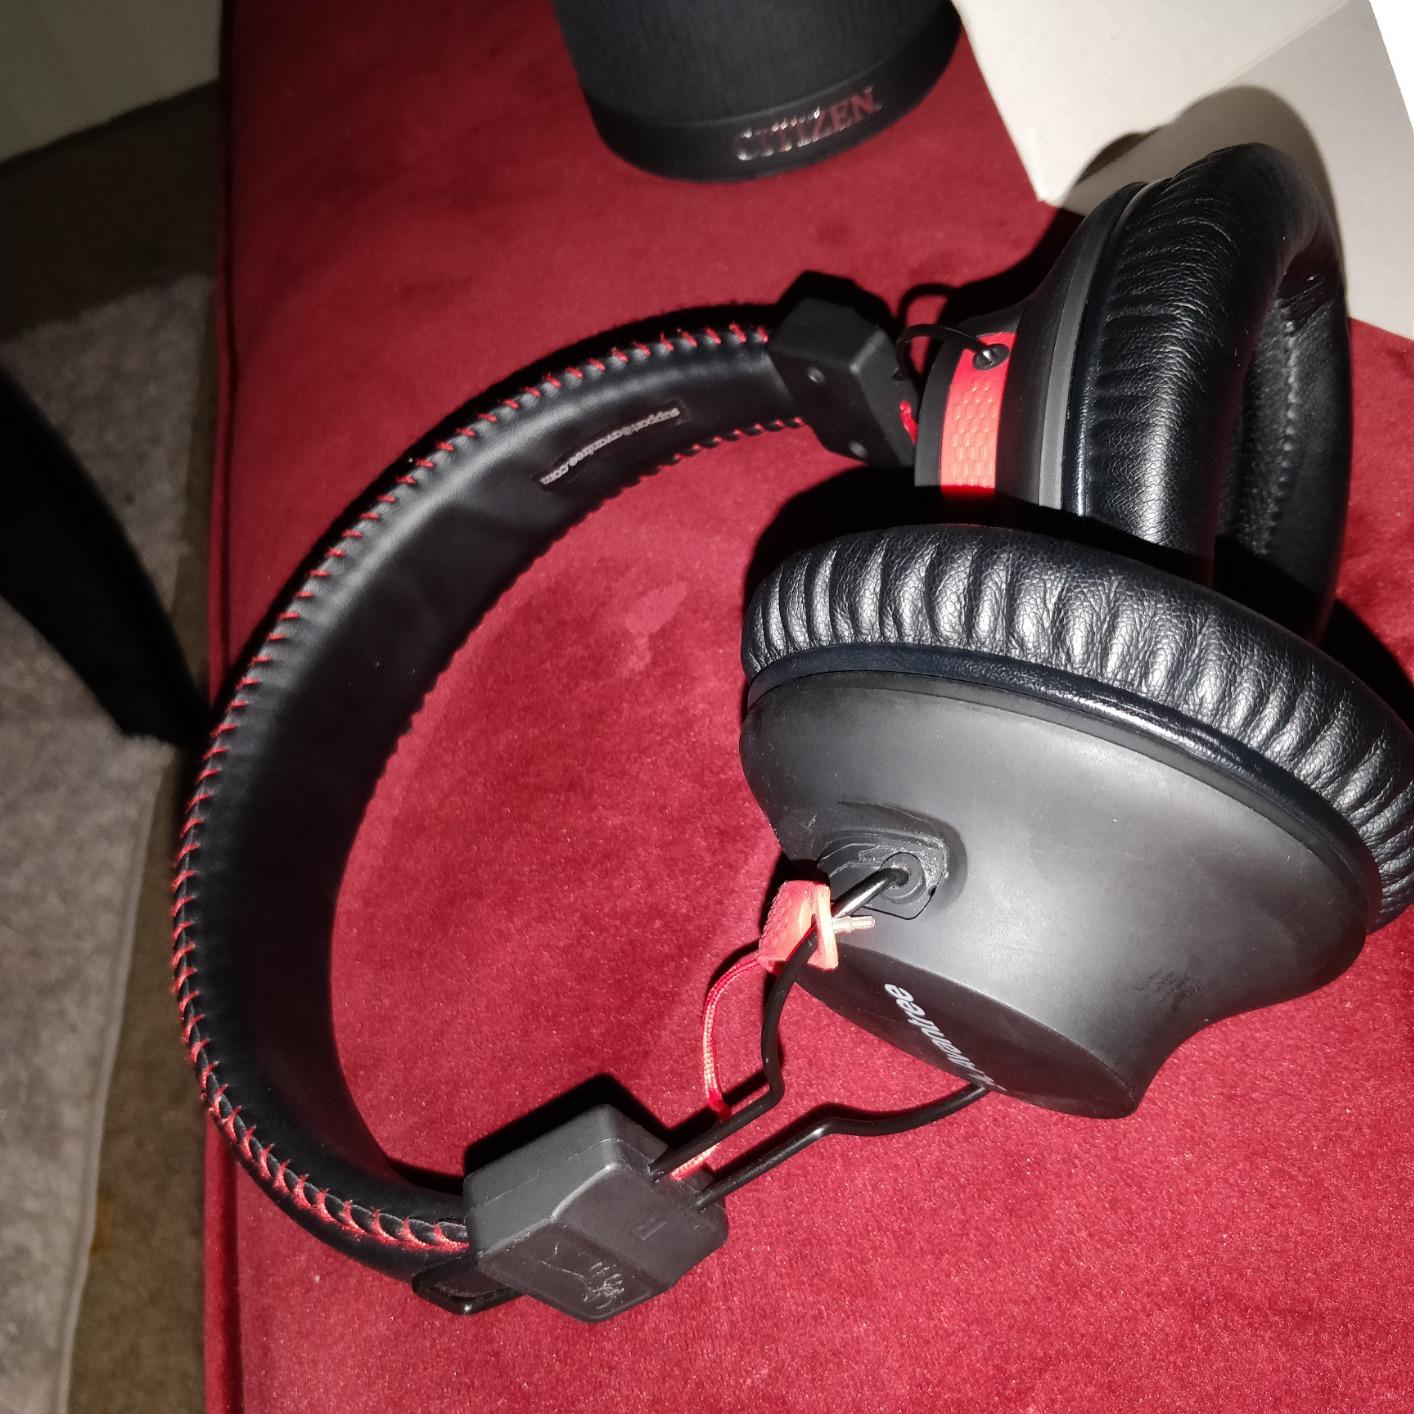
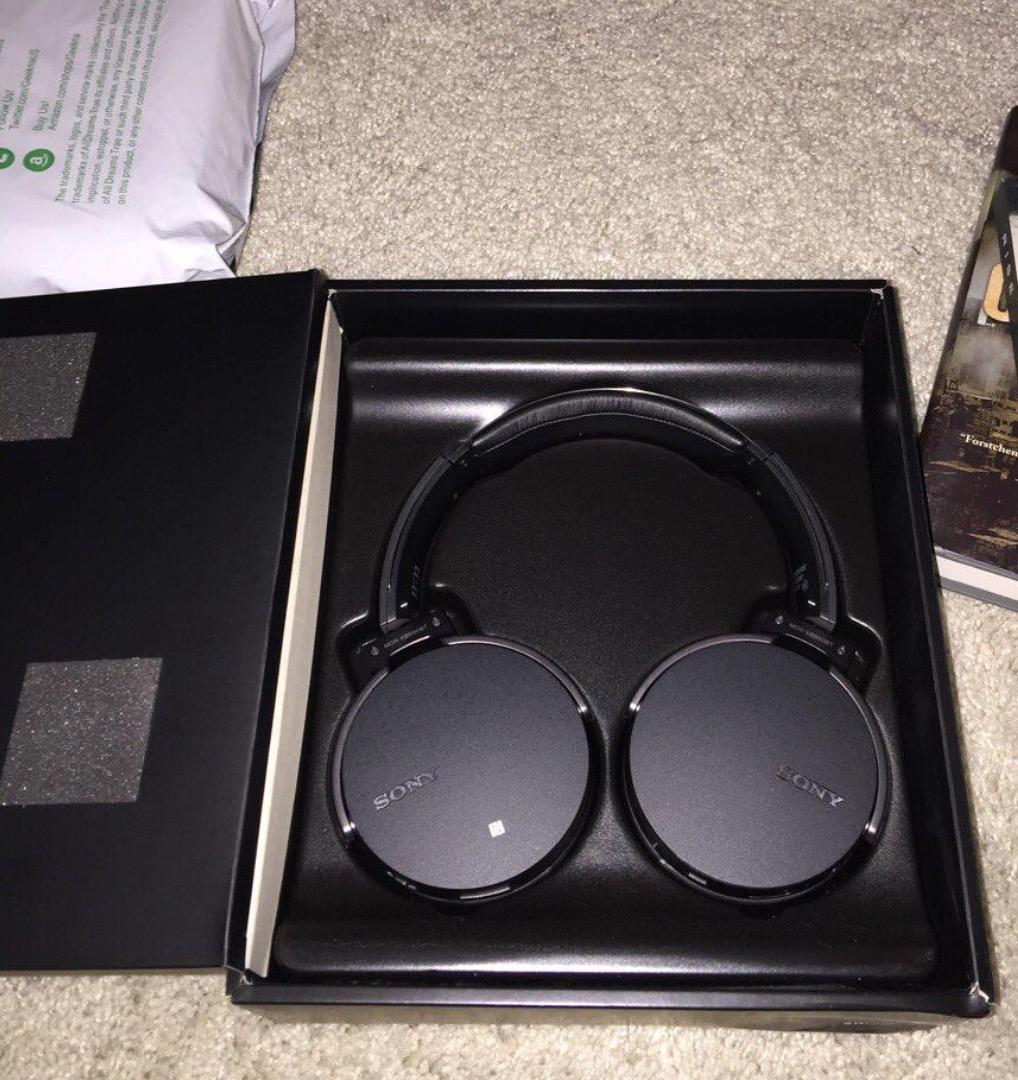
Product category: headphones
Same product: no